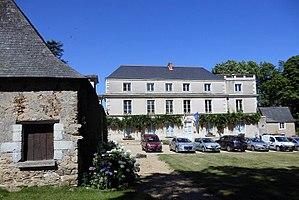
Vue de la mairie de Grez-Neuville (49), ancien château du Port
Le château du Port est situé sur la rive gauche de la Mayenne, rue du Port à Grez-Neuville dans le département de Maine-et-Loire, en France.
Gustave Bucher de Chauvigné, né le 12 avril 1802 à Angers, mort le 22 juin 1866 à Angers, est un homme politique français, député de Maine-et-Loire de 1849 à 1851 et de 1852 à 1866.